G&SWR 5 Class

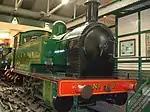
No 9 at the former Glasgow Museum of Transport, 2007

The G&SWR 5 Class are steam locomotives designed by Peter Drummond for the Glasgow and South Western Railway (G&SWR) and introduced in 1917. The class was originally designated 5 Class but, after the G&SWR's 1919 renumbering, this was changed to 322 Class. After passing to the London, Midland and Scottish Railway (LMS) in 1923 they were given power classification 2F.